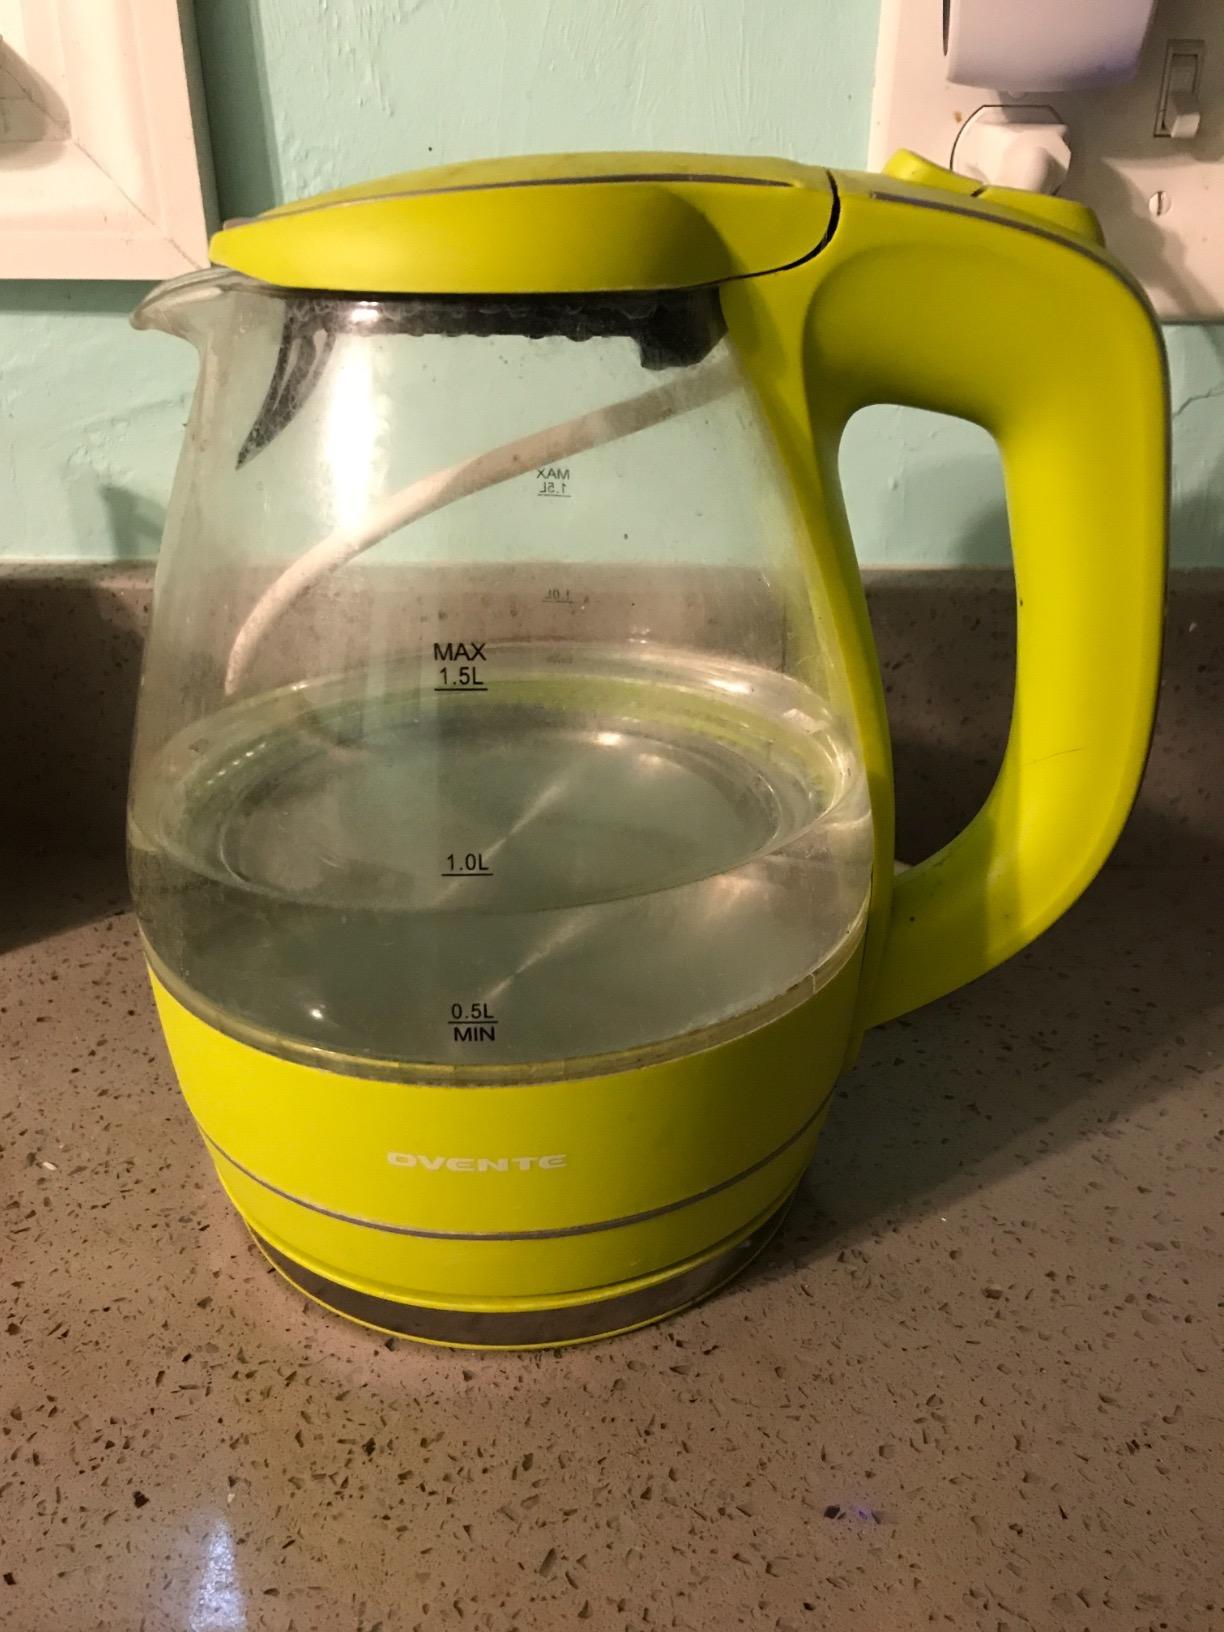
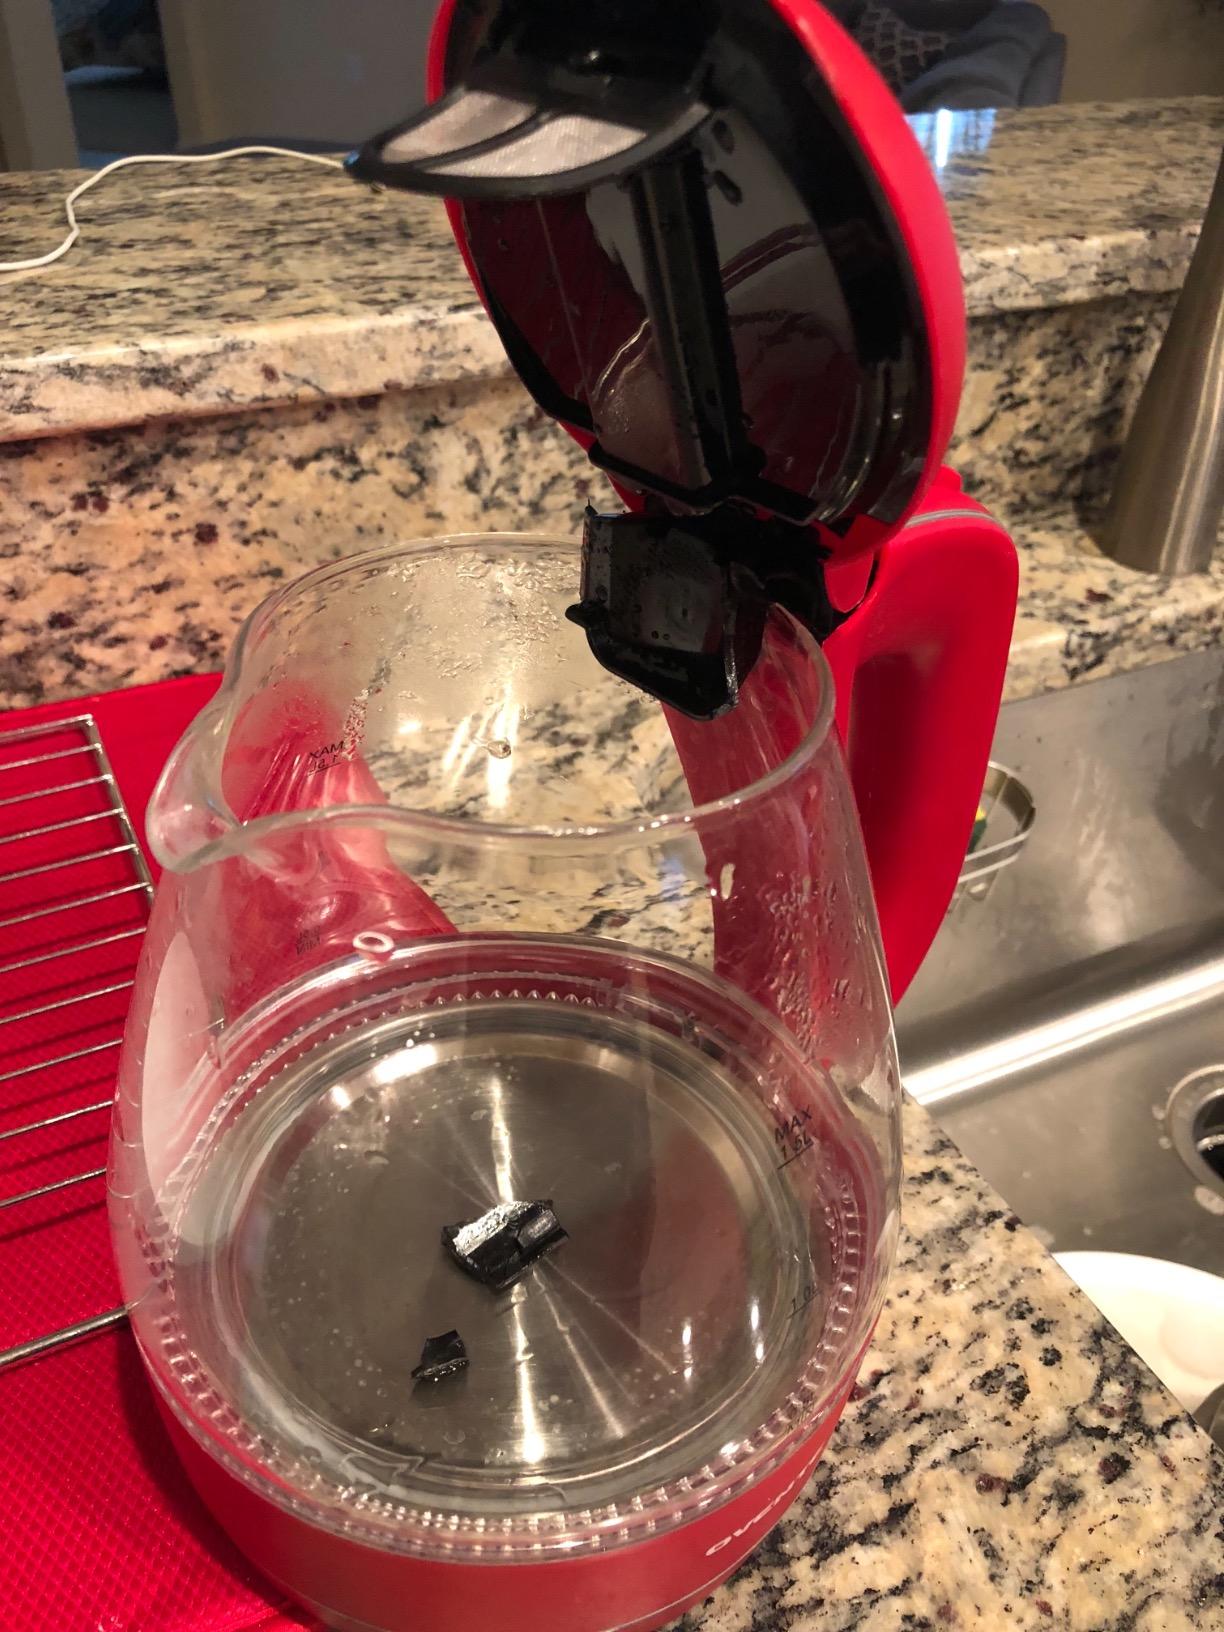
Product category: items_kettle
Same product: no